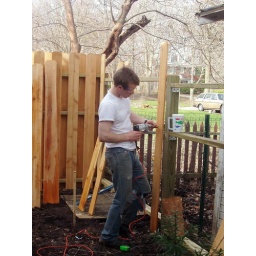
Paul building a fence in our backyard in Urbana, IL, duing March and April 2006.